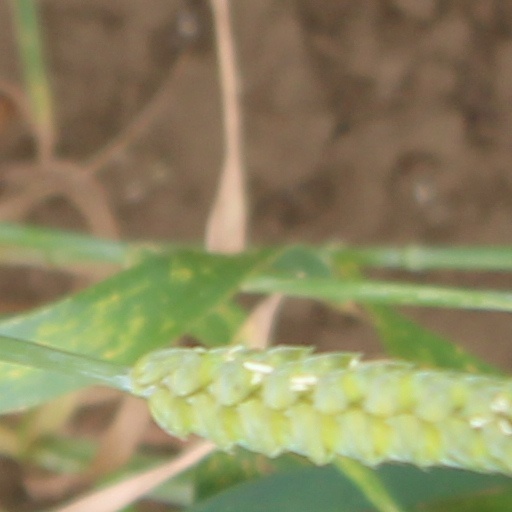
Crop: wheat